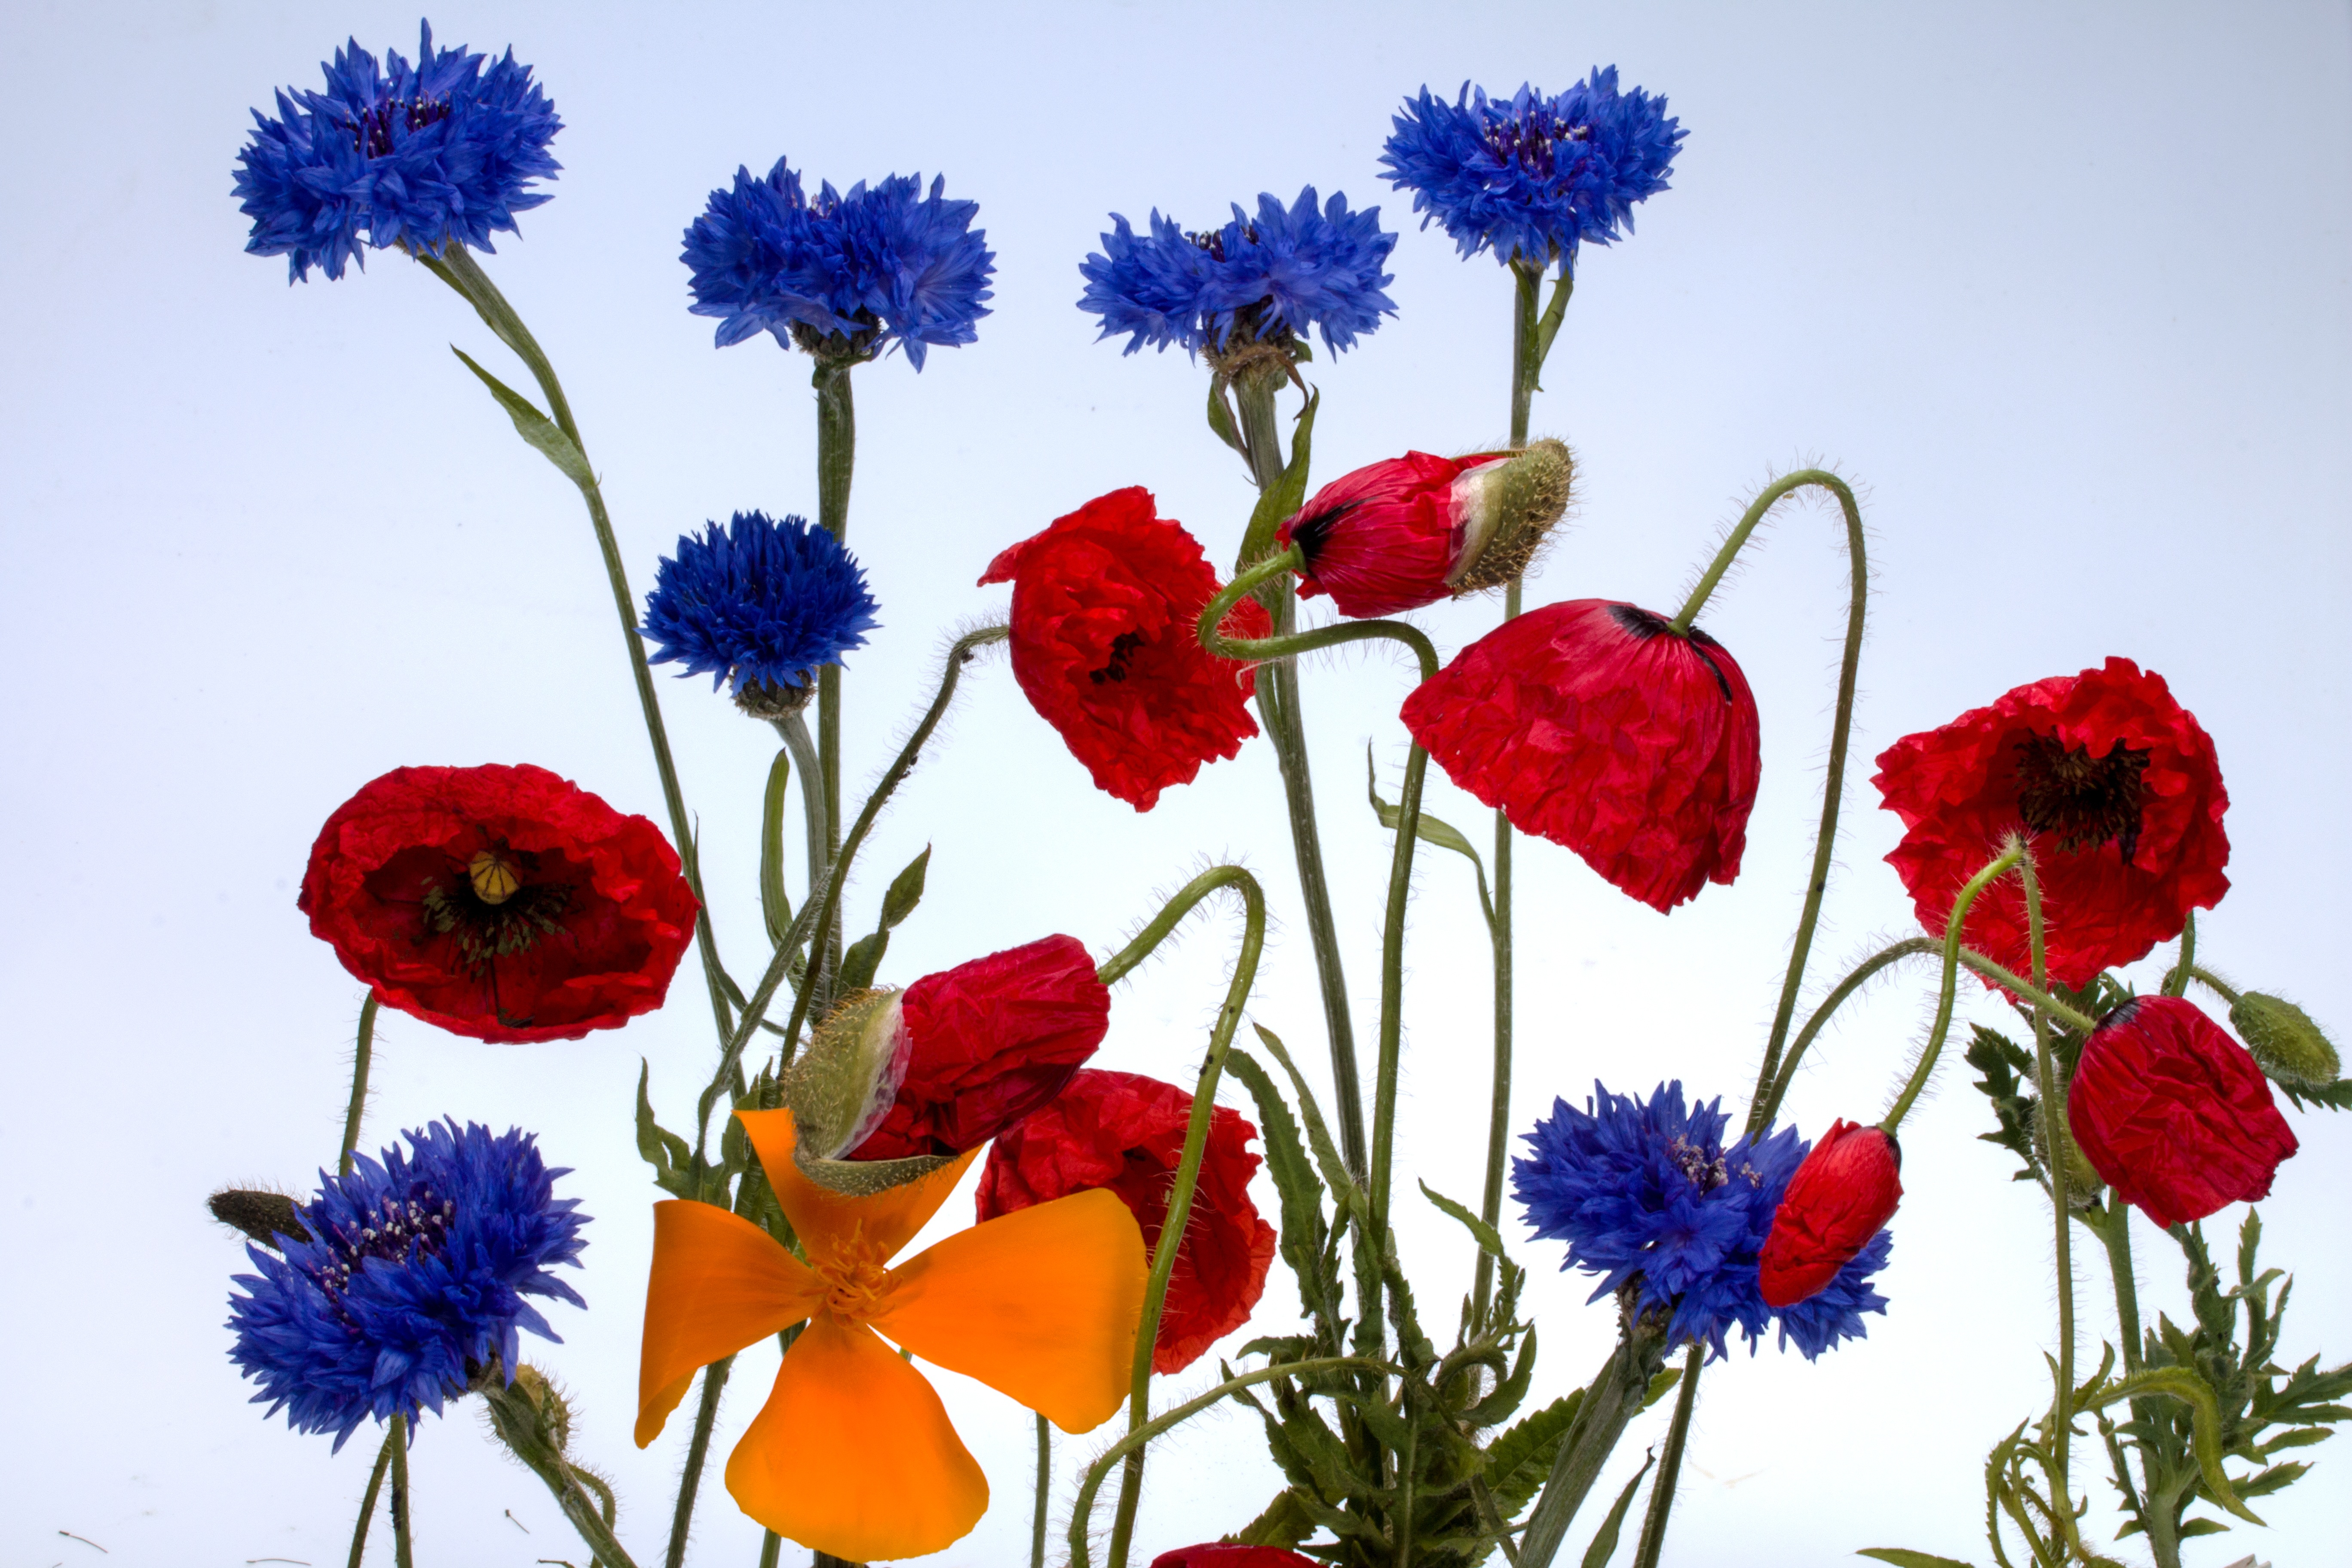
plant, flower, petal, flora, wild flower, wildflower, klatschmohn, poppy flower, carnation, poppy, floristry, coquelicot, cornflowers, flowering plant, flower bouquet, cut flowers, annual plant, land plant